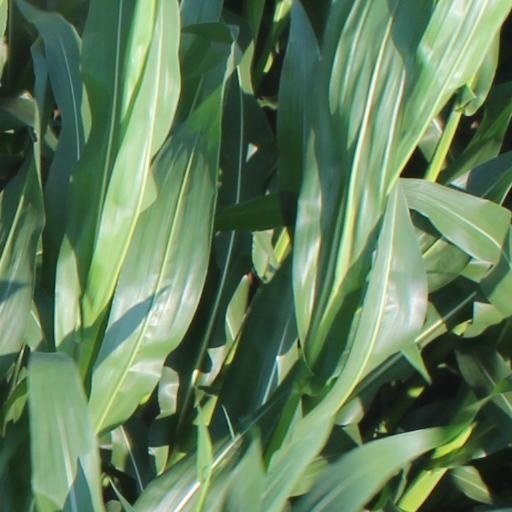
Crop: maize; corn